PAL Airlines (Chile)

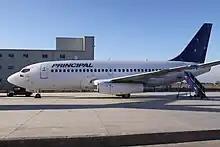
A Principal Boeing 737-200 parked at Arturo Merino Benítez International Airport in 2008

The airline was established as a charter airline in September 2003 and received approval for scheduled services in June 2009. It was owned by the Musiet family, who in the 1990s owned now-defunct National Airlines.